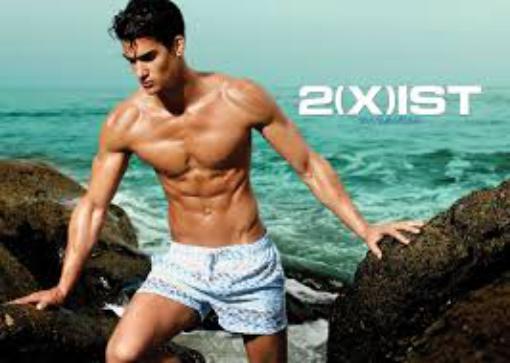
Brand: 2xist
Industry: Clothes